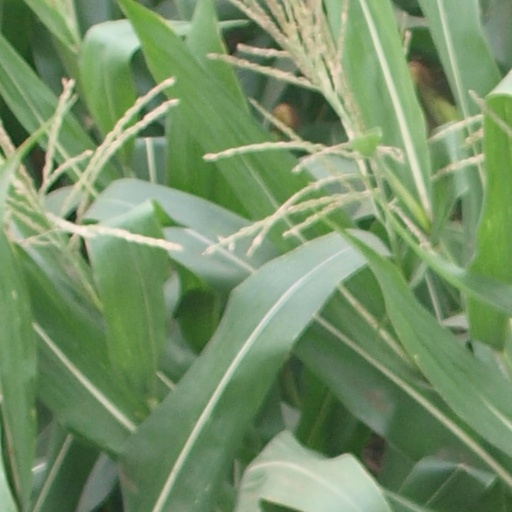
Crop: maize; corn